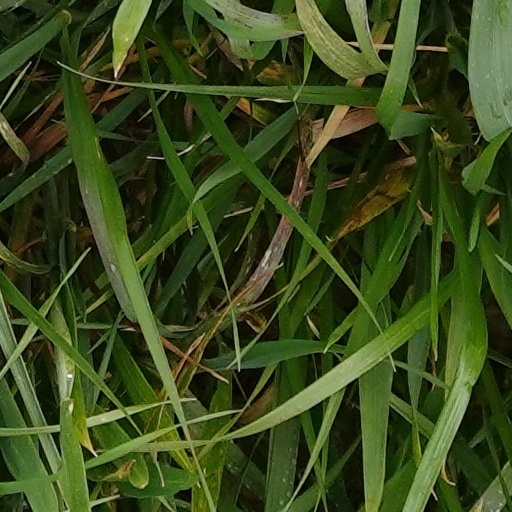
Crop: wheat